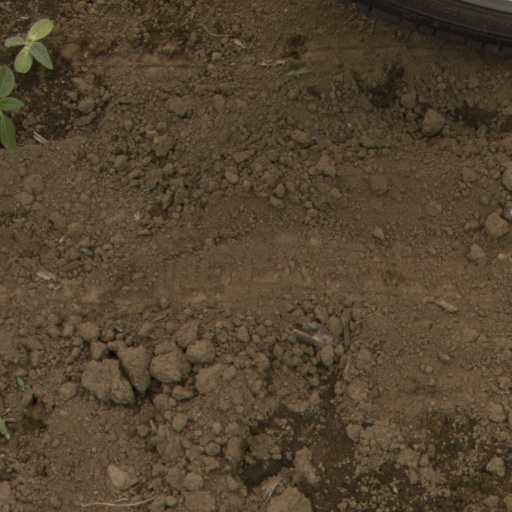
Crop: Jerusalem artichoke